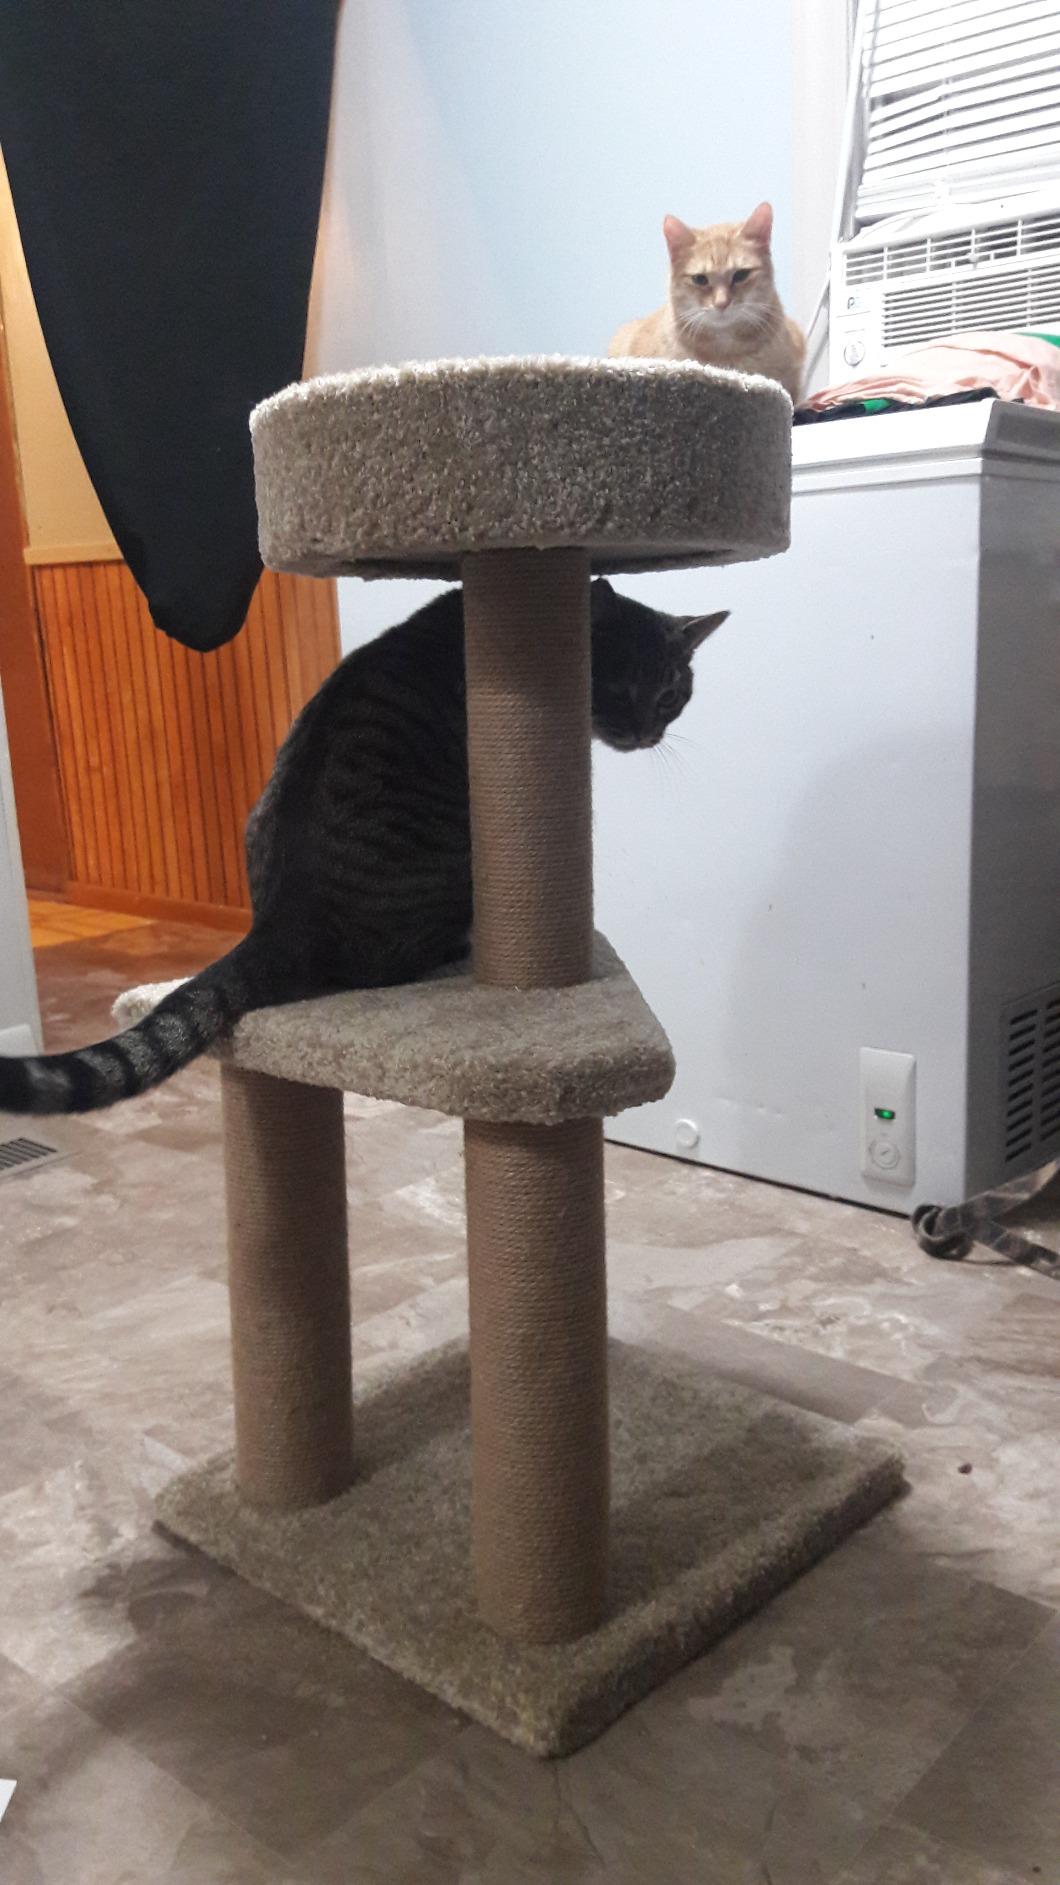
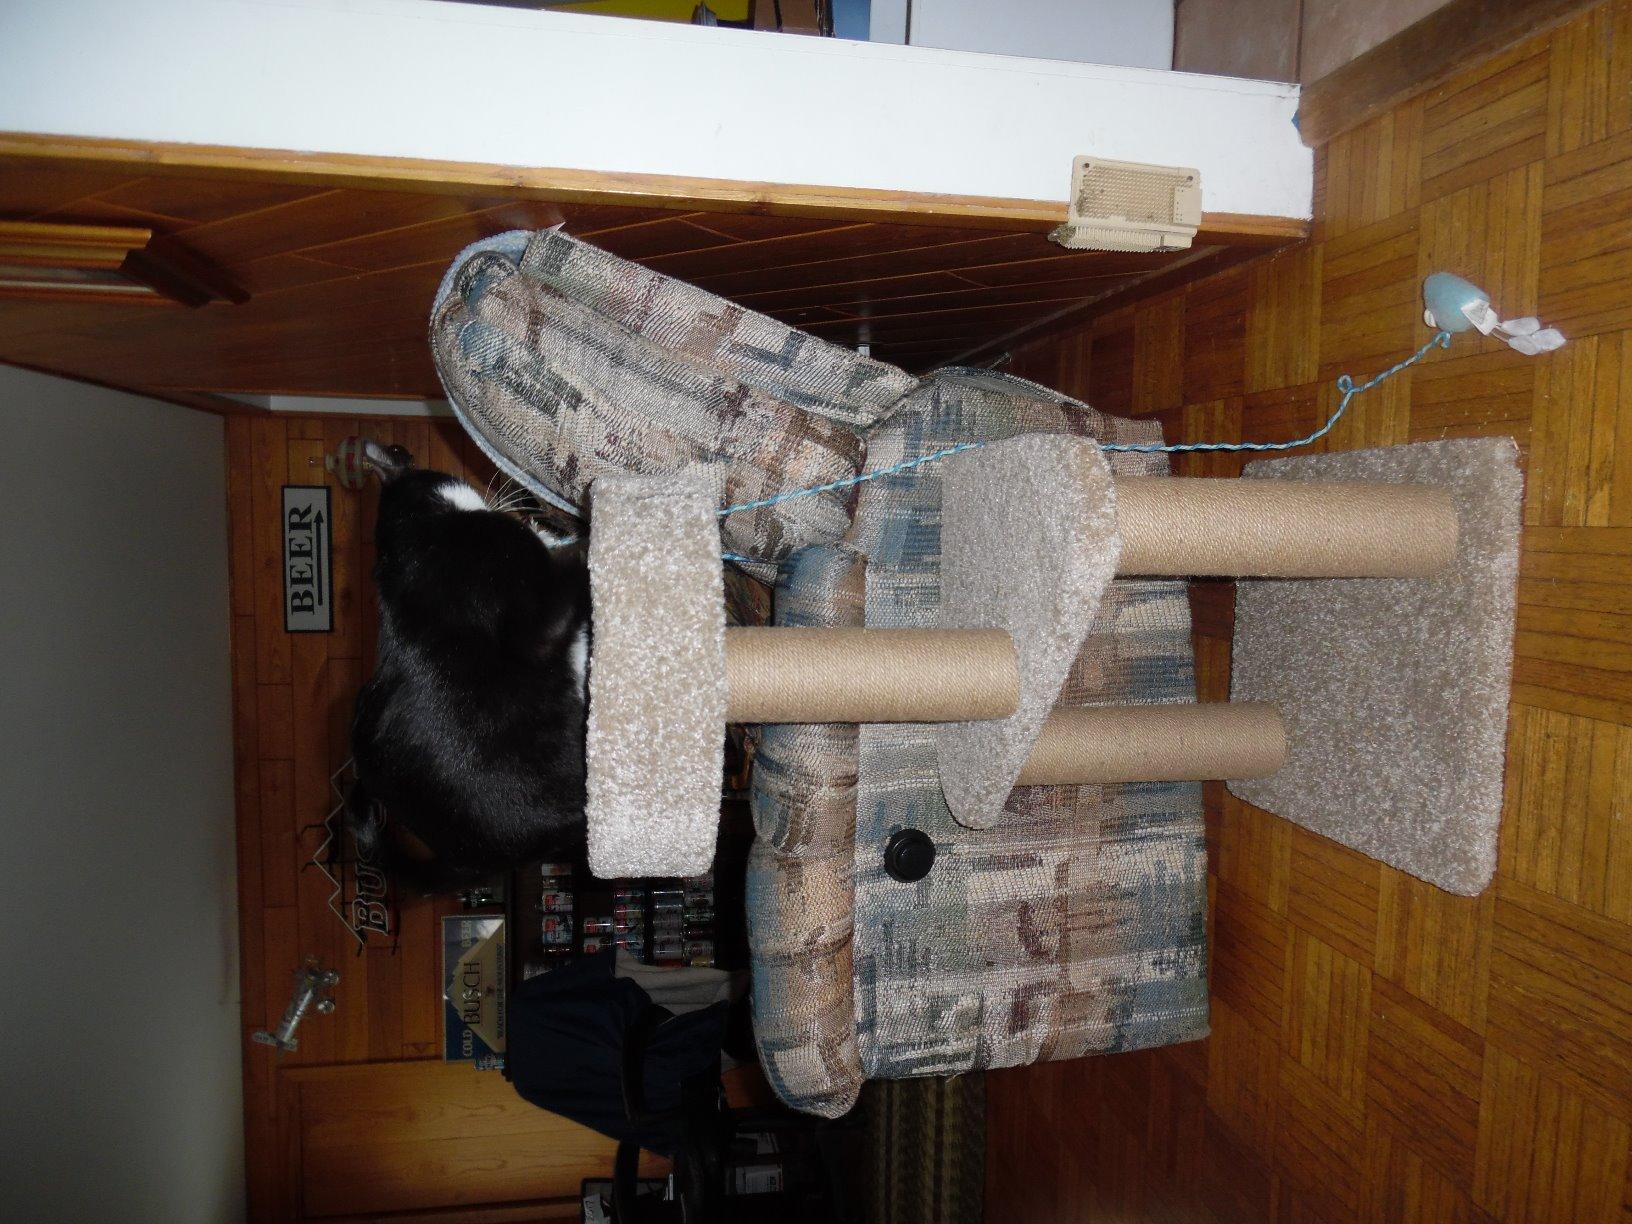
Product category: items_cat tree
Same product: yes